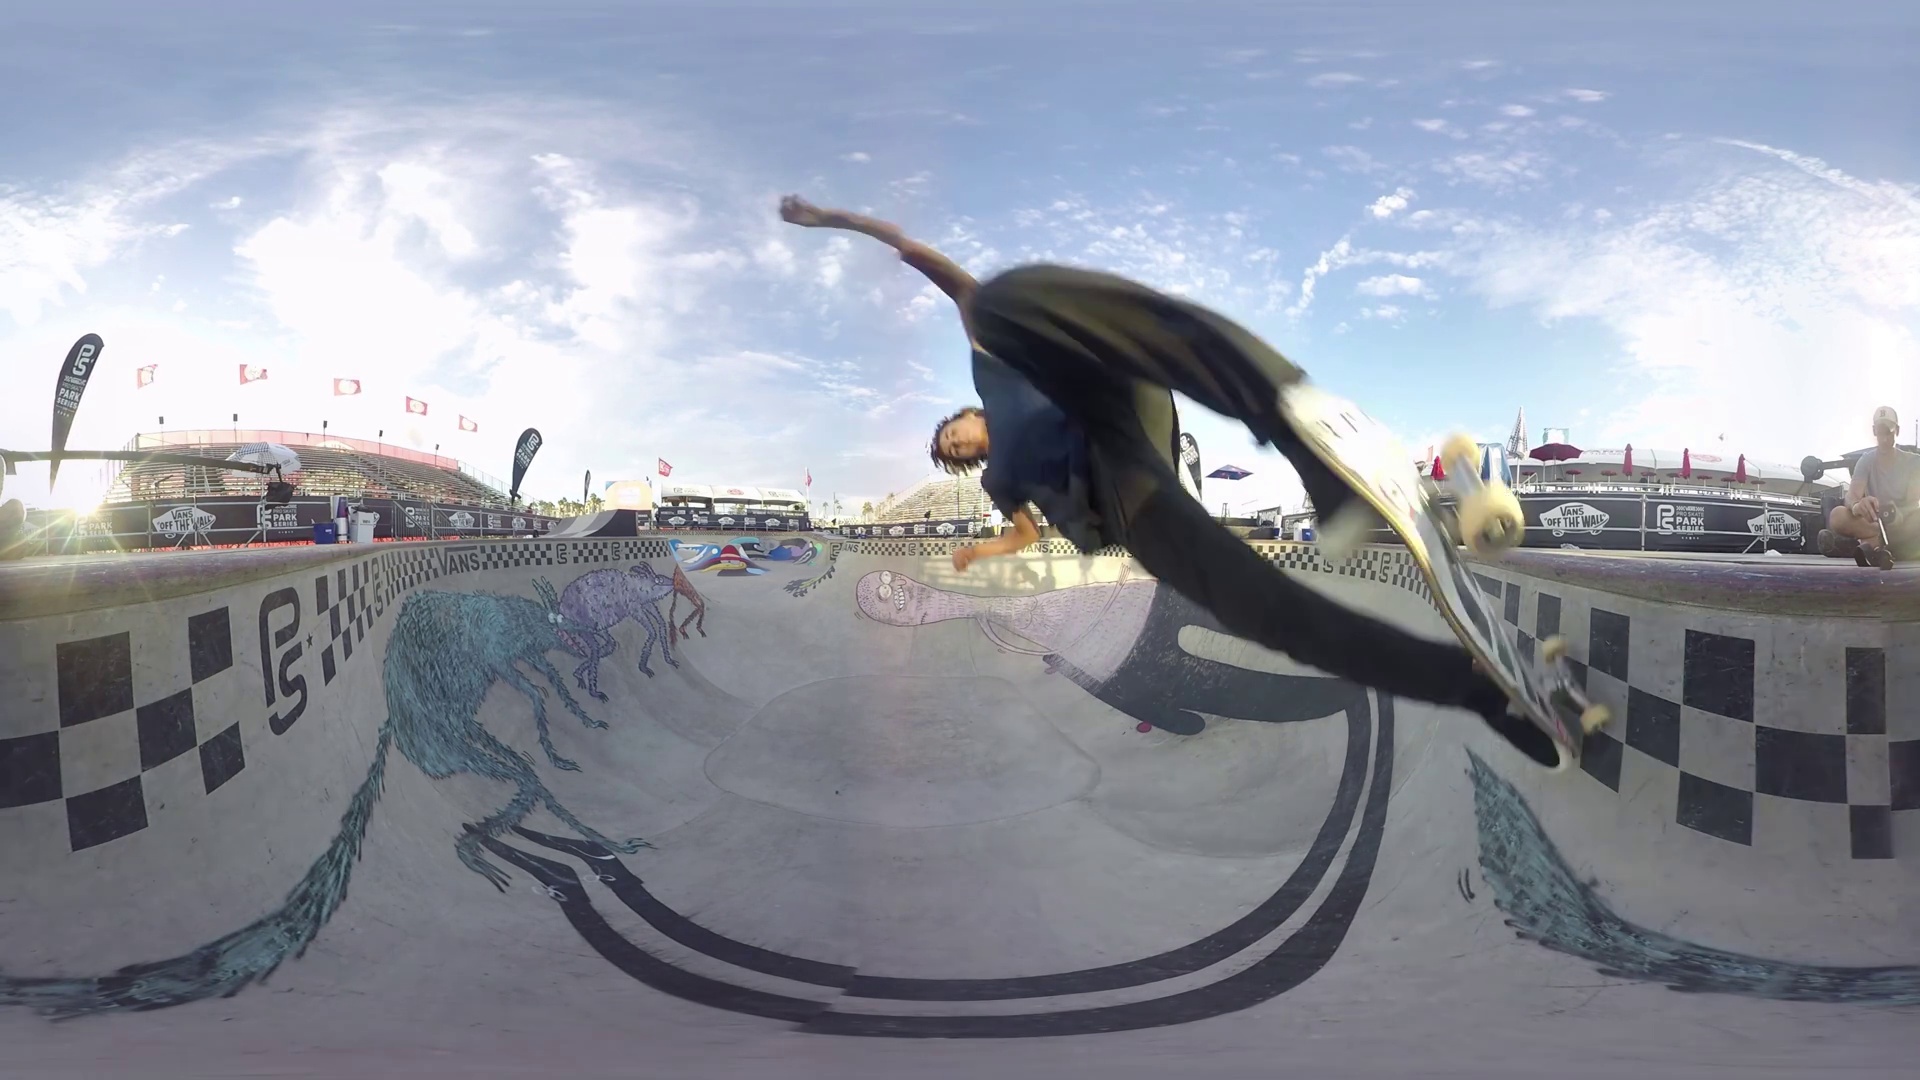
Referred object: A person on a skateboard

Referred object: Look up and slightly to the right to see a skateboarder in mid-air

Referred object: the skateboarder opposite the seated man on the viewer's right